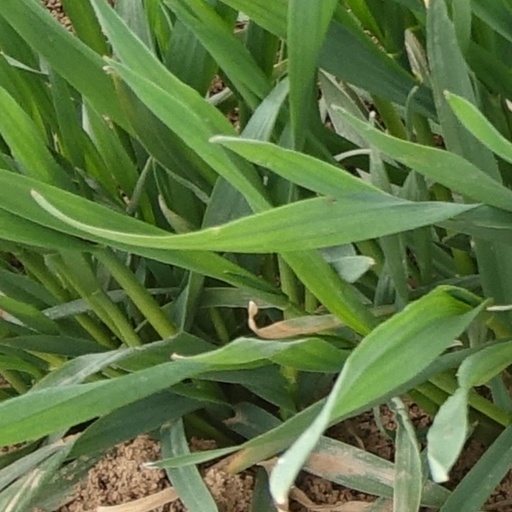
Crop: wheat